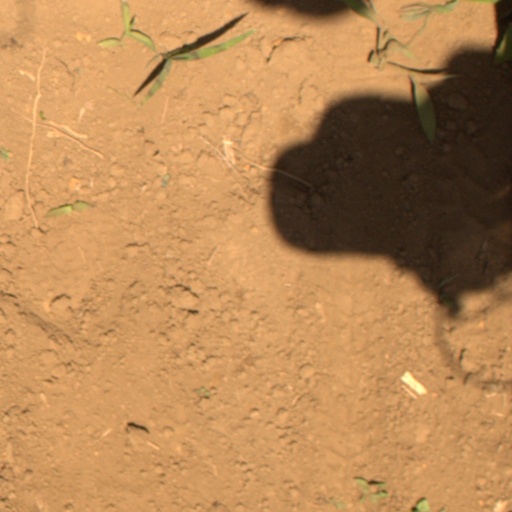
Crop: Jerusalem artichoke